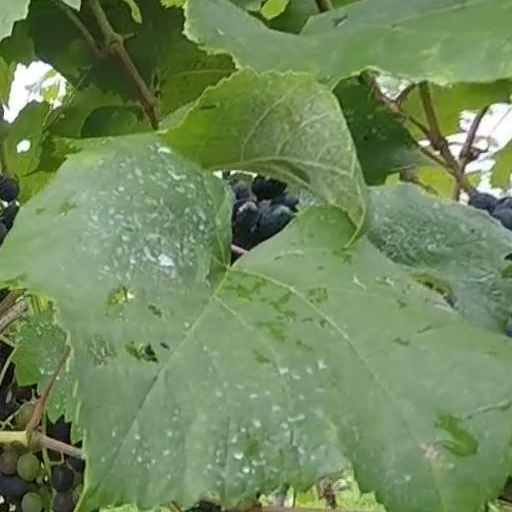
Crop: grape